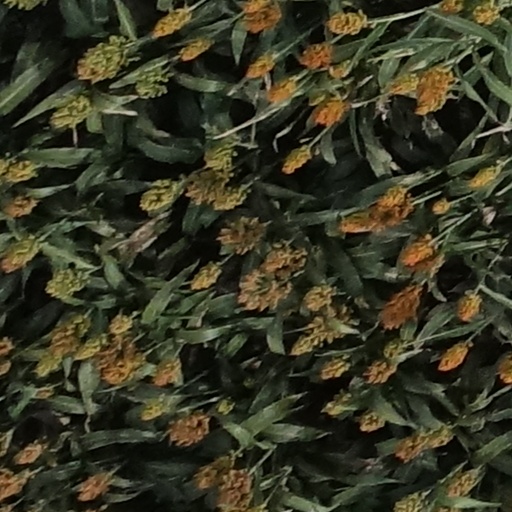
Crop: sorghum